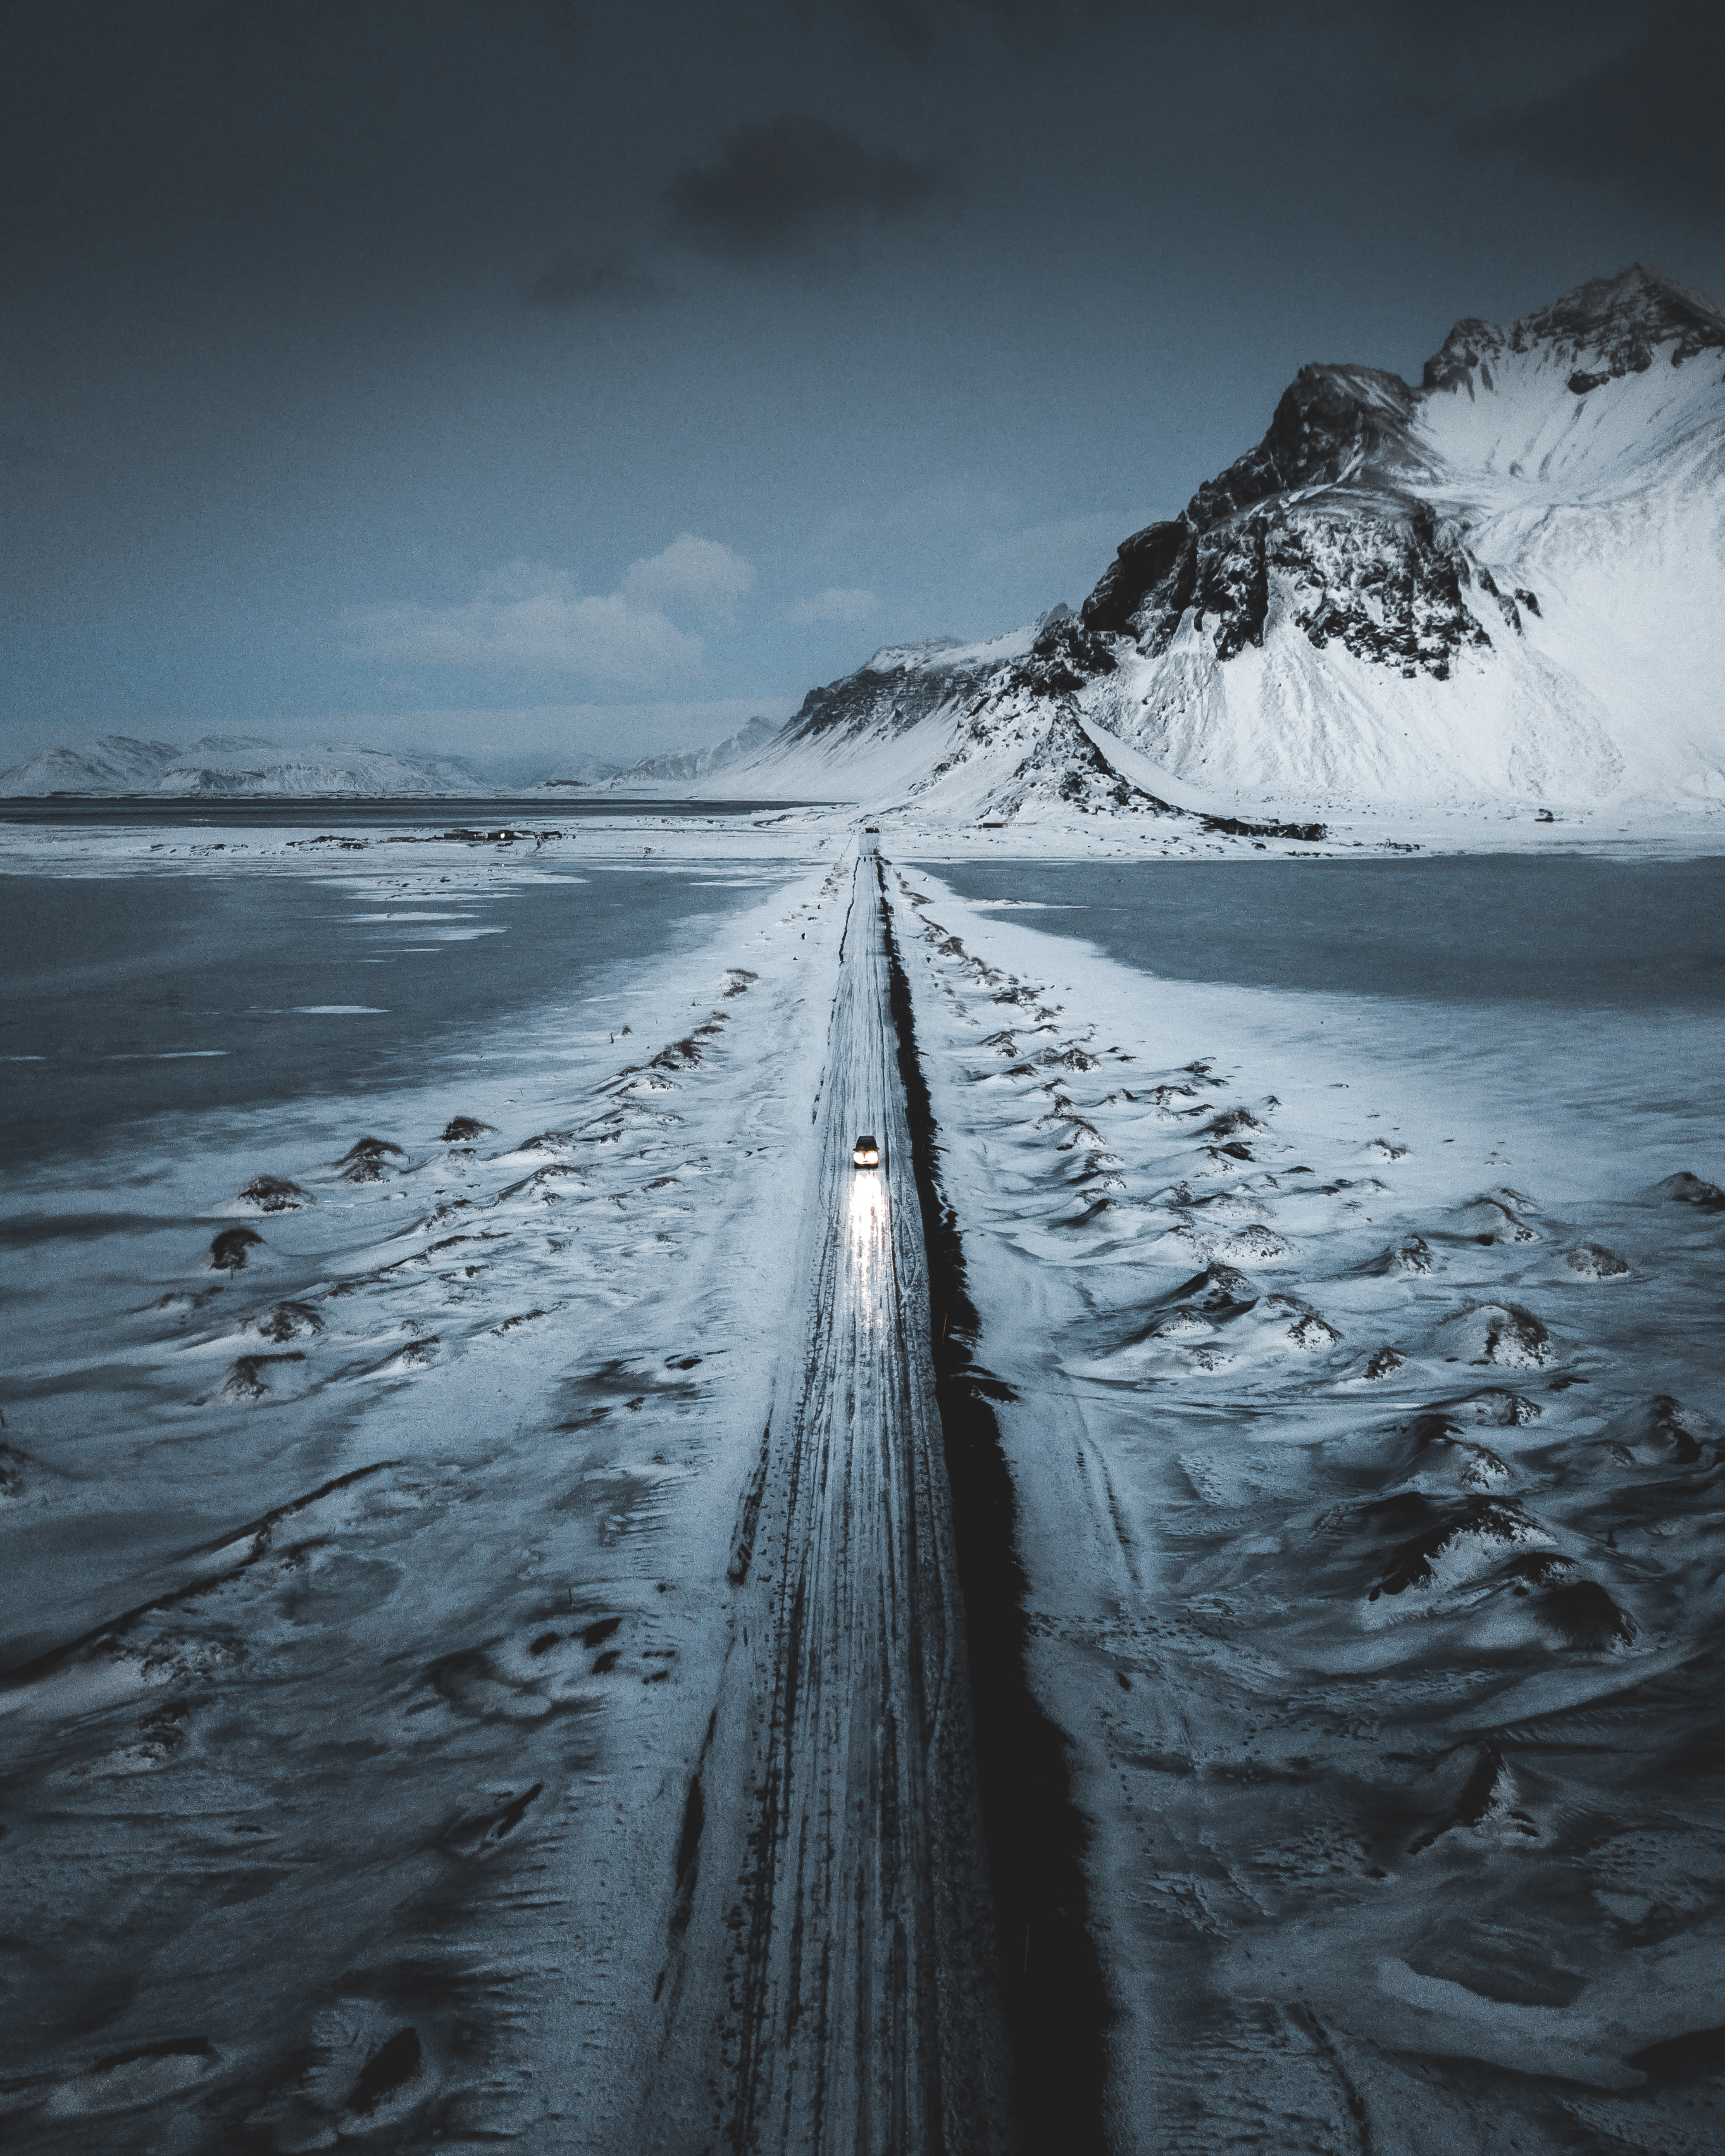
sky, cloud, atmosphere, water resources, water, plant, natural landscape, snow, slope, tree, body of water, wood, freezing, mountain, road surface, track, horizon, landscape, ice cap, asphalt, geological phenomenon, road, dusk, calm, winter, glacial landform, monochrome photography, monochrome, midnight, symmetry, reflection, ocean, wind wave, darkness, evening, mountain range, wave, rock, sound, hill, frost, nunatak, coast, arctic, glacier, tundra, arctic ocean, loch, sea, massif, railway, summit, night, ice, still life photography, moonlight, river